Fort du Mont Verdun

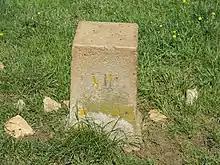
Service Stone VII of the fort.

A pentagon, the fort is surrounded by covered trench caponnières. The entrance to the fort is via a extended by an overhead crane. A thick pile of earth at its center hides the barracks of two floors which can accommodate 500 men. This slope surface also housed 14 artillery platforms.